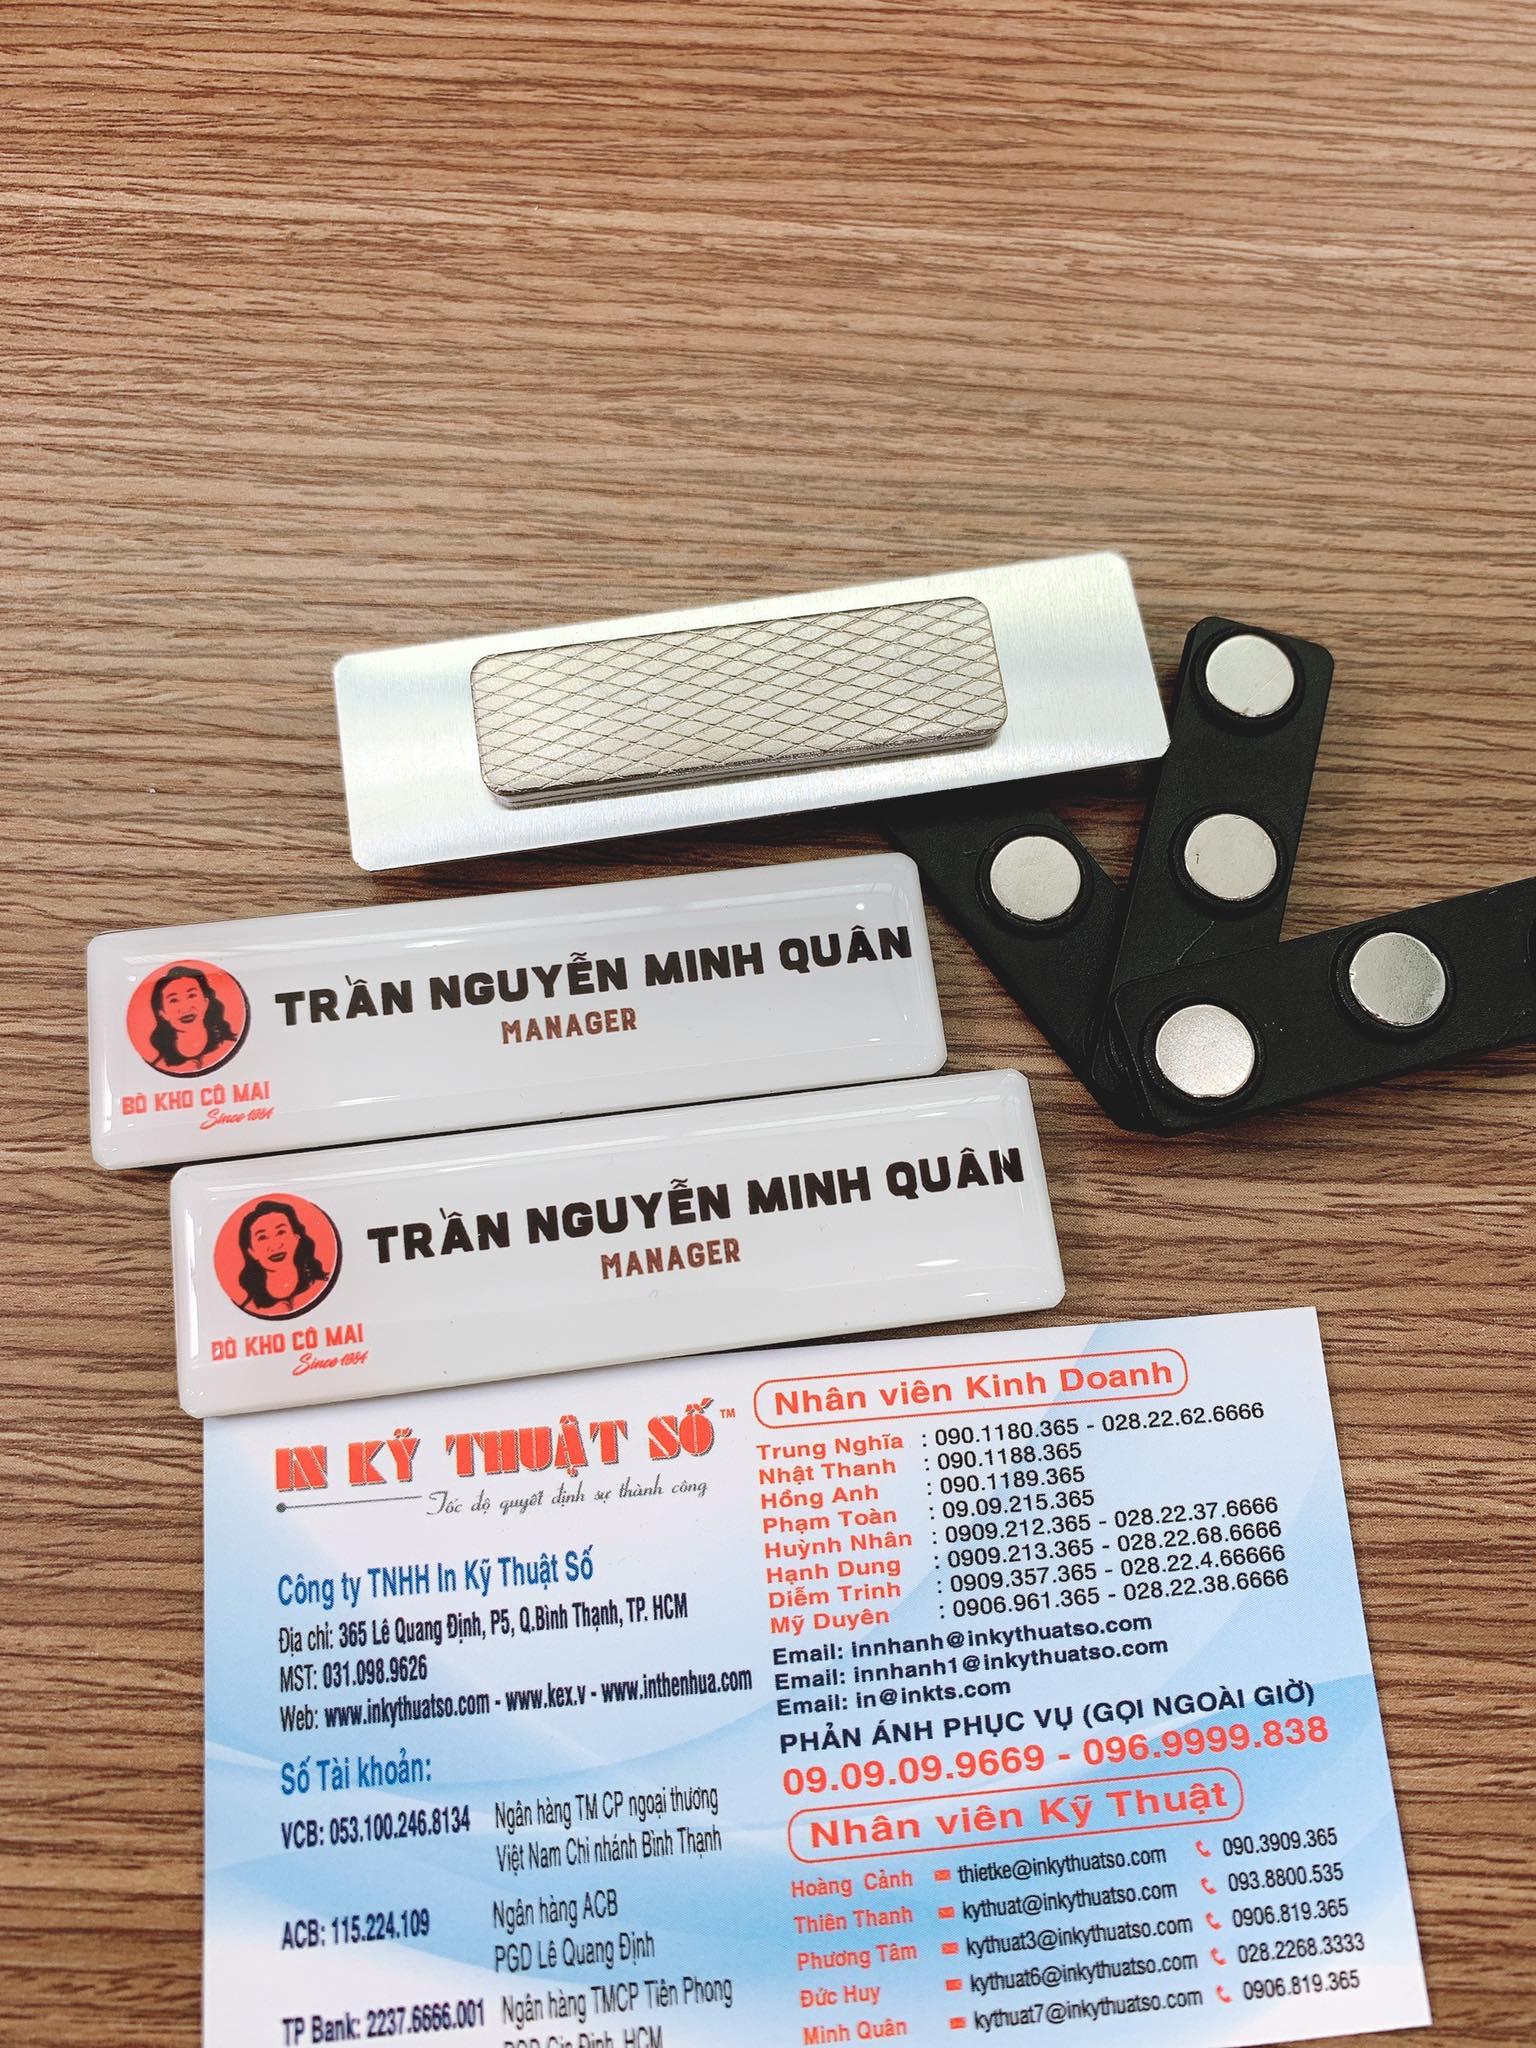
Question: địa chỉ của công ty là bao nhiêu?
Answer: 365 lê quang định, p5, q. bình thạnh, tp. hcm